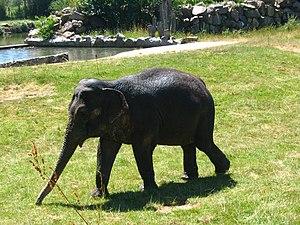
Elephanteau en vadrouille au parc du Pal à Saint-Pourçain sur Besbre, Allier.
Le Pal est un parc d'attractions et un parc zoologique français situé dans la région Auvergne-Rhône-Alpes, dans le département de l'Allier, sur la commune de Saint-Pourçain-sur-Besbre. Créé en 1973, il est d'abord un parc zoologique, auquel s'ajoute ensuite un parc d'attractions en 1981. Sur 50 hectares, il propose 30 attractions et présente 700 animaux, ainsi que plusieurs spectacles animaliers. Il est dirigé par Arnaud Bennet, le gendre d'André Charbonnier, fondateur du parc.